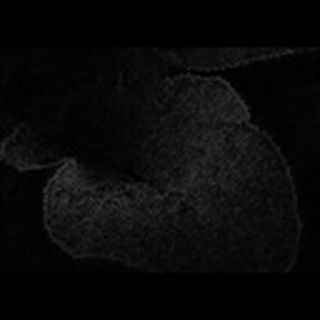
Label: cotton_powdery_mildew